Russell Lee (photographer)

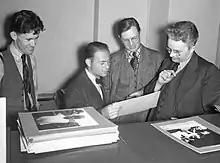
(L–R) John Vachon, Arthur Rothstein, Russell Lee, and Roy Stryker, between 1937 and 1944

Russell Werner Lee was born on July 21, 1903, in Ottawa, Illinois, the son of Burton Lee and Adeline Werner. He attended Culver Military Academy in Culver, Indiana, for high school. He earned a bachelor's degree in chemical engineering from Lehigh University in Bethlehem, Pennsylvania.